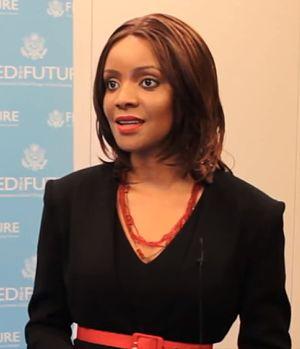
Miss Univers 1999, 48ᵉ édition du concours de Miss Univers a eu lieu le 26 mai 1999, au Chaguaramas Convention Centre, à Chaguaramas, Trinité-et-Tobago.
Mpule Kwelagobe, née le 14 novembre 1979 à Gaborone au Botswana, est une top-modèle botswanaise, qui a été élue Miss Univers 1999. Elle est la première botswanaise et première femme noire d'Afrique à recevoir le titre de Miss Univers, lors de l'élection de Miss Univers 1999.
Miss Botswana est un concours de beauté annuel destiné jeunes femmes habitantes et de nationalité botswanaise âgées de 18 à 25 ans et mesurant au minimum 1,67 m. Ce concours ouvre droit, pour la gagnante, au titre annuel du même nom.